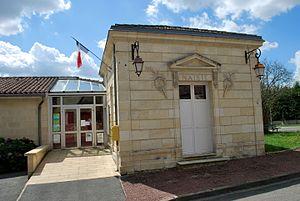
Tarnès